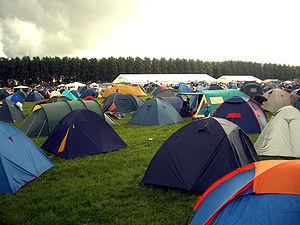
La tente est un habitat temporaire et déplaçable, constitué d'une armature rigide couverte de toile.